Lotus 99T

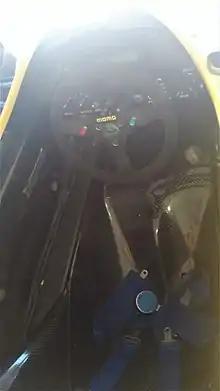
Cockpit of Lotus 99T Formula One car of Ayrton Senna.

After pre-season testing at the Jacarepaguá Circuit in Rio, Senna had insisted on the team using the active suspension throughout the season, feeling that the disadvantage of the older Honda engine would be offset by the benefits of the computer-controlled system, helping to keep Lotus at the front of the field (one of those benefits was that due to less tyre wear, the 99Ts were able to run less wing thus giving greater top speed). However, while the Brazilian was able to take wins on bumpy street circuits at both Monaco and Detroit, the car proved difficult to set up for other circuits.